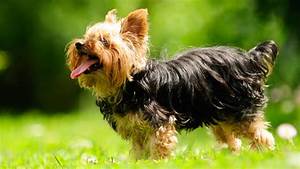
Label: dog